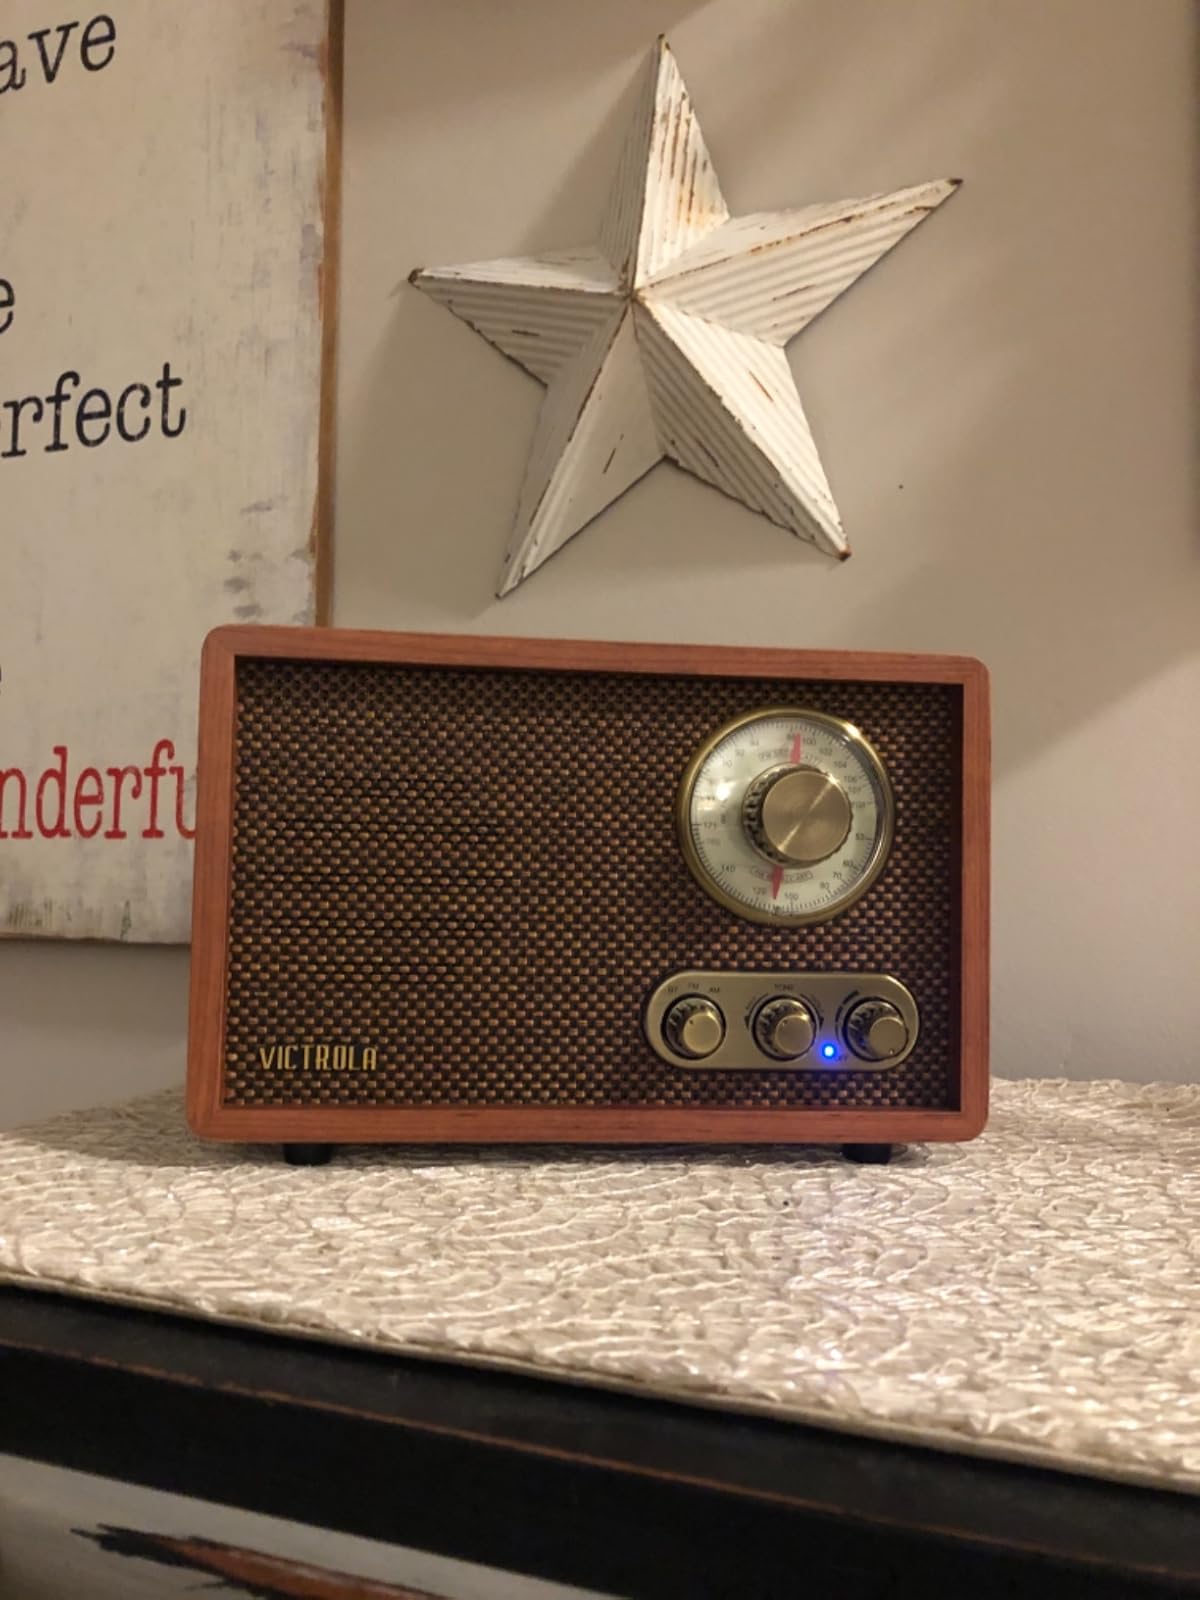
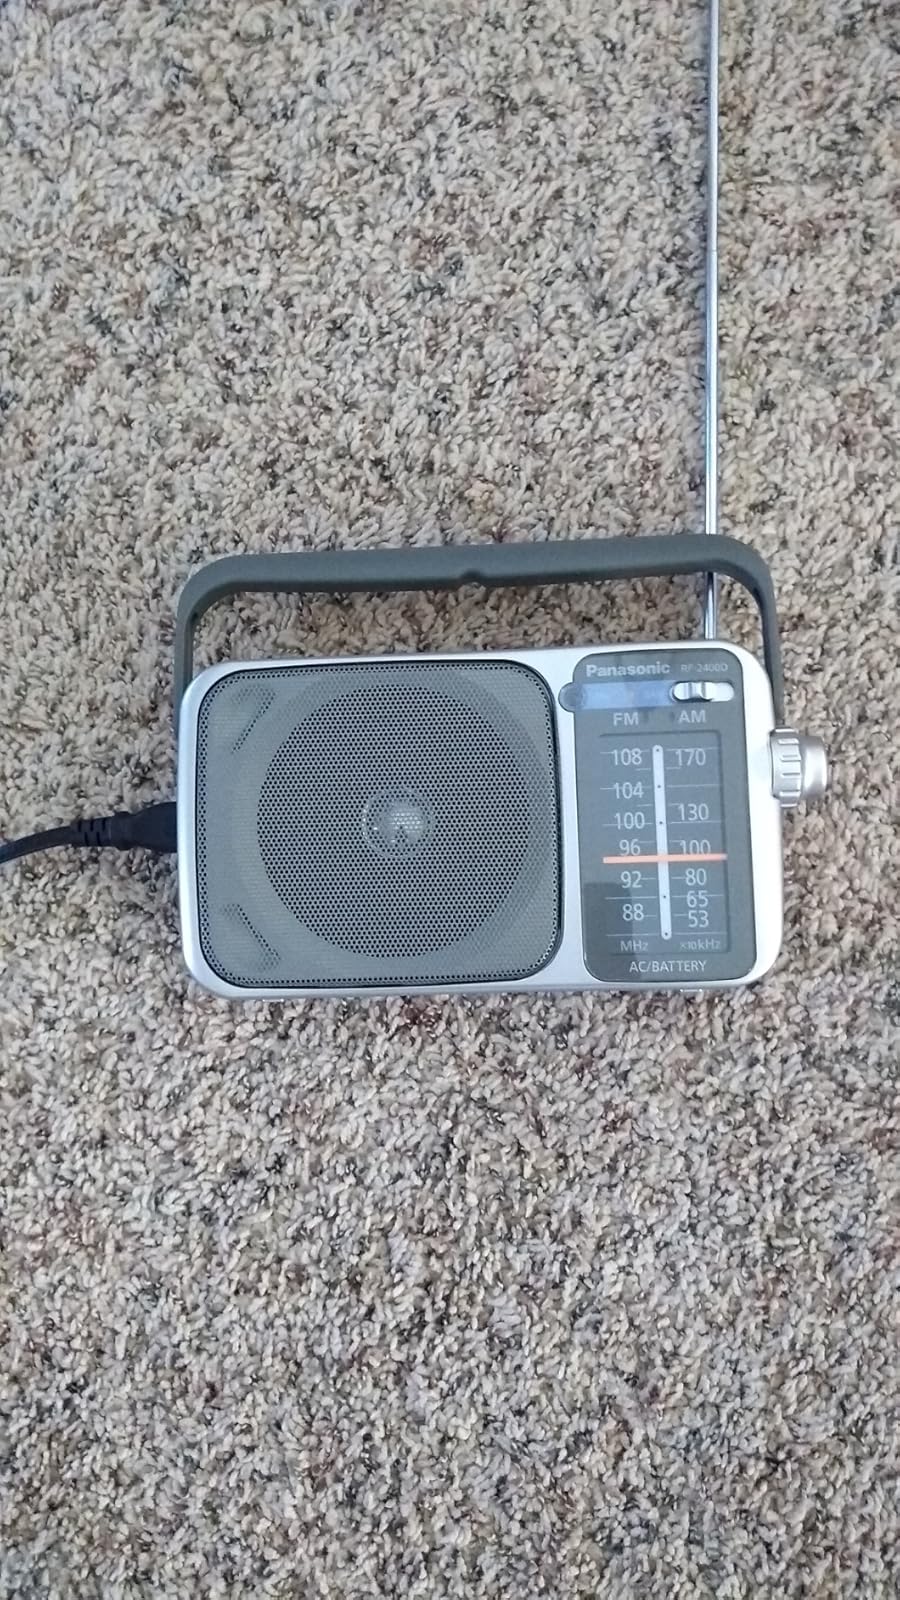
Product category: radio
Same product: no